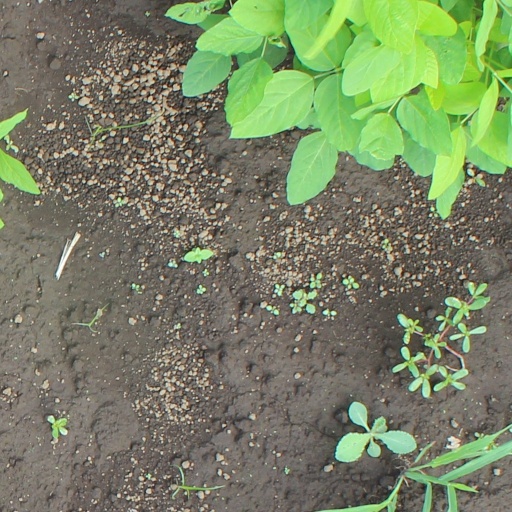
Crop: soybean